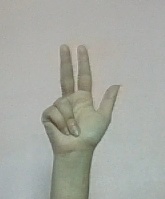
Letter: al